Confused deputy problem

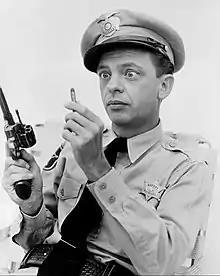
Prototypical confused deputy Barney Fife

A cross-site request forgery (CSRF) is an example of a confused deputy attack that uses the web browser to perform sensitive actions against a web application. A common form of this attack occurs when a web application uses a cookie to authenticate all requests transmitted by a browser. Using JavaScript, an attacker can force a browser into transmitting authenticated HTTP requests.